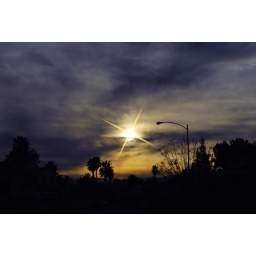
shot on my street using cross filter in the camera.....shot with a Nikon D60set on landscape setting